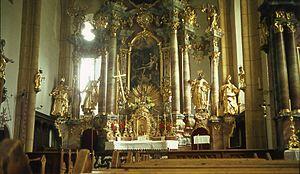
Choeur de l'église de Bramberg en 1965